William H. Keeler

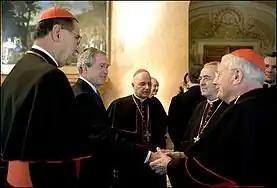
Cardinal Keeler shaking hands with U.S. President George W. Bush in 2005

From 1998 to 2001 and again from late 2003 to 2006, Keeler served as chair for the Committee on Pro-Life Activities. Keeler participated in the 2005 conclave in Rome that elected Cardinal Joseph Ratzinger as Pope Benedict XVI.